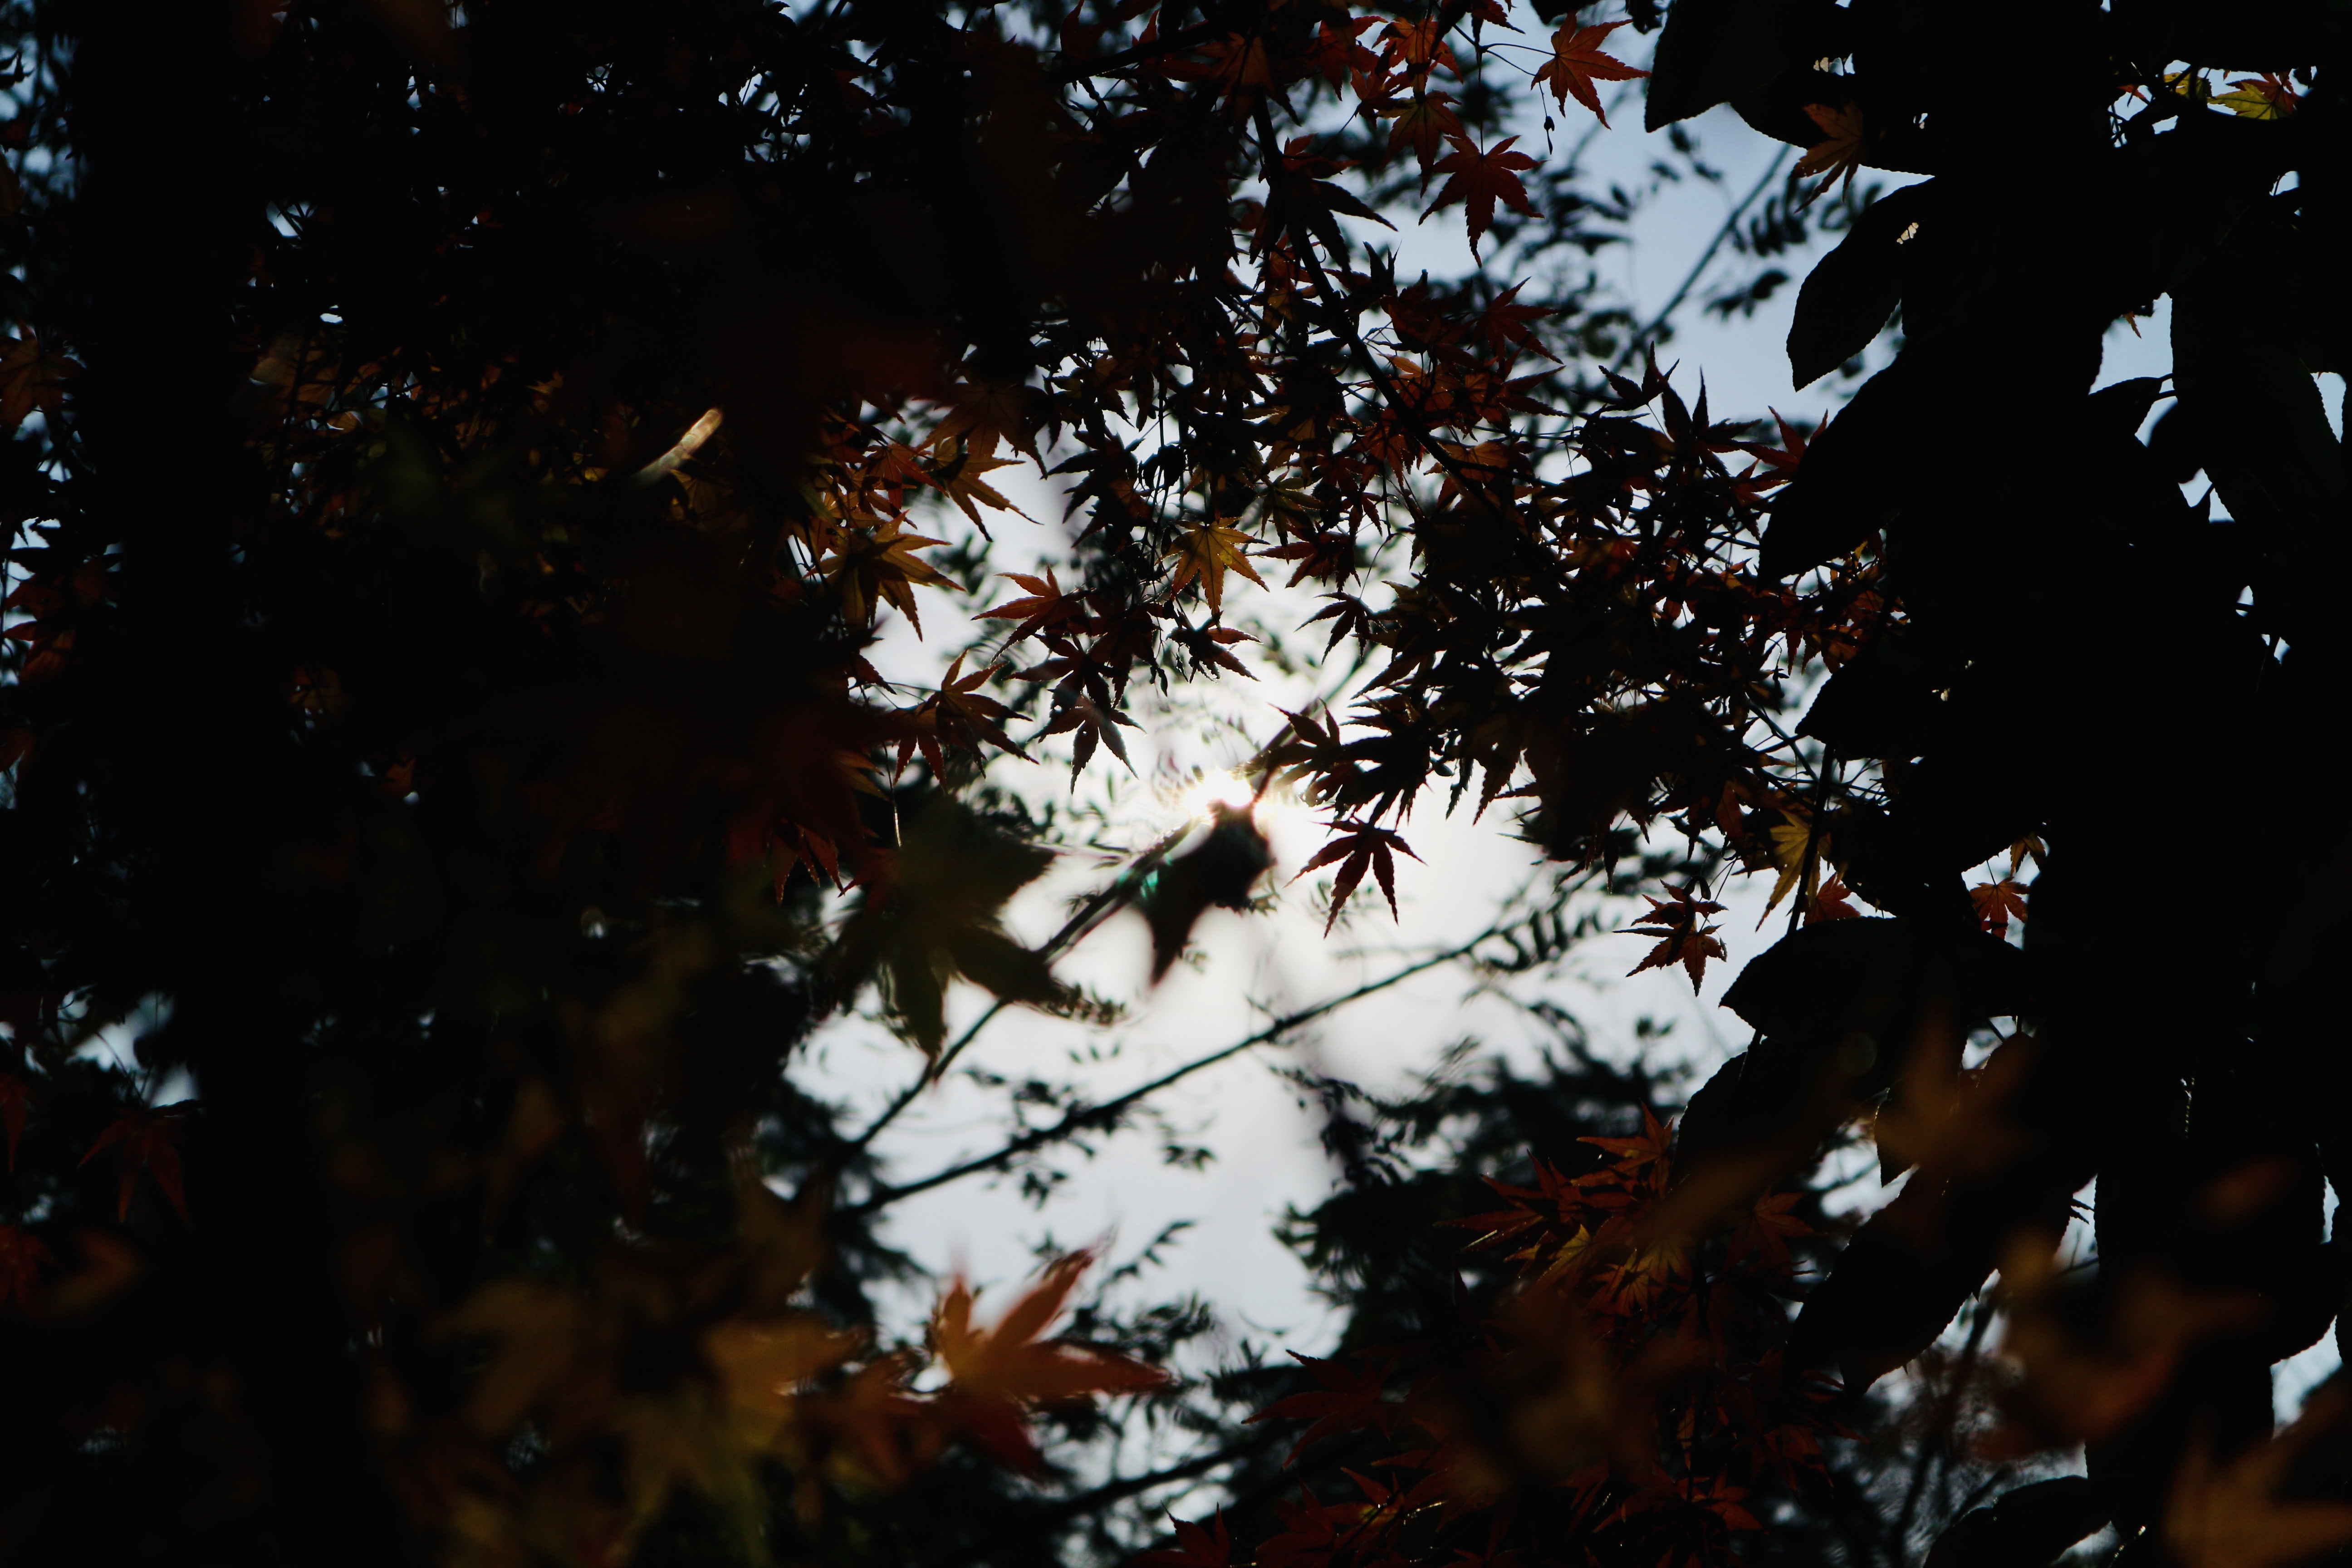
maple tree, botany, red, maple, tree, leaf, nature, branch, sky, water, light, reflection, woody plant, plant, sunlight, autumn, twig, night, organism, darkness, photography, deciduous, space, forest, plant stem, Tints and shades